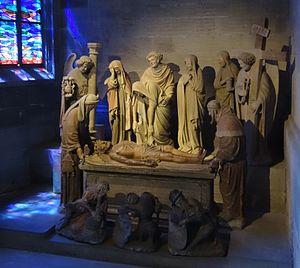
Cathédrale St-Nicolas de Fribourg (Suisse). Mise au tombeau de la chapelle du Saint-Sépulcre.
La cathédrale Saint-Nicolas de Fribourg, de style gothique rayonnant, domine le centre de la ville médiévale de Fribourg en Suisse. Elle est construite sur un éperon rocheux surplombant de 50 mètres la rivière Sarine. Dédiée à saint Nicolas, elle est depuis 1924 le siège du diocèse de Lausanne, Genève et Fribourg.